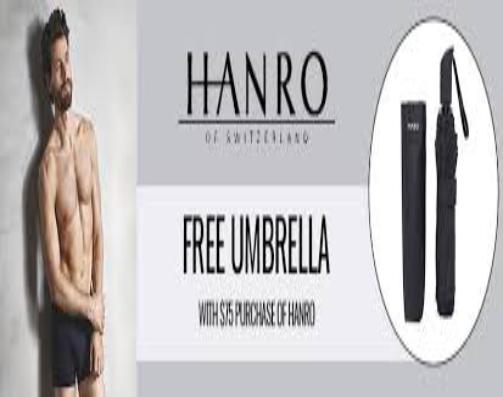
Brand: Hanro
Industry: Clothes